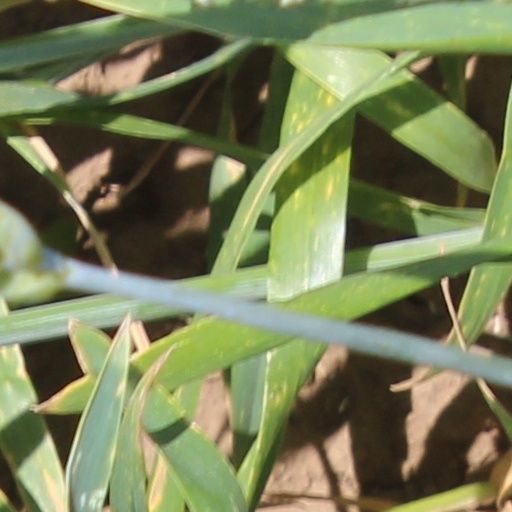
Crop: wheat